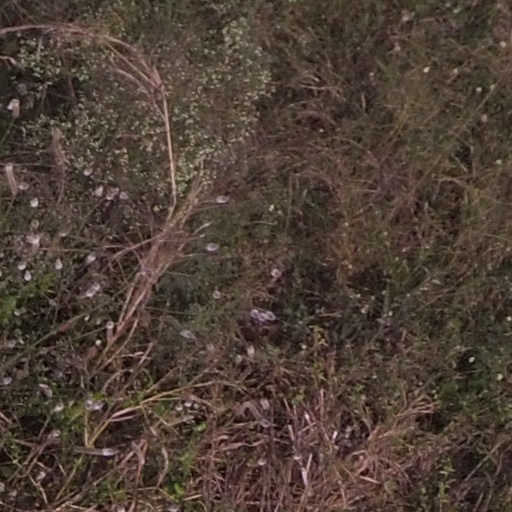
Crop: maize; corn